Nagaoka Domain

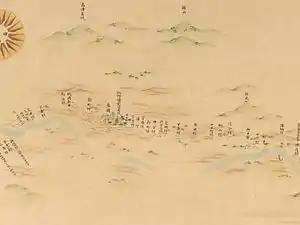
Map of Nagaoka Domain area from "Dai Nihon Enkai Yochi Zenzu"

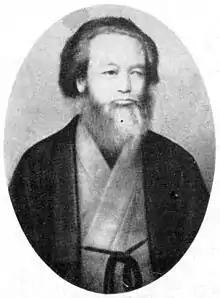
Kobayashi Torasaburō, senior Nagaoka official during the late Edo period

The territory of Nagaoka Domain was originally part of the holdings of Takada Domain with the exception of a 60,000 "koku" holding called held by a branch of the Hori clan for their services to Toyotomi Hideyoshi. After the daimyō of Takada Domain, Matsudaira Tadateru was disgraced at the Siege of Osaka in 1616 and relieved of his holdings, Hori Naoyori was awarded with Zaodo Domain and an additional 20,000 "koku" from the former Takada lands. He quickly saw that the seat of Zaodo Domain was in a poor location prone to flooding by the Shinano River, and built a new castle on the high ground on the opposite back at what is now Nagaoka. This marked the start of Nagaoka Domain. In 1618, he was transferred to Murakami Domain, and Nagaoka was assigned to Makino Tadanari, formerly of Nagasaki Domain. In 1620, the domain "kokudaka" was raised by 10,000 "koku", and was raised again by 2,000 "koku" in 1625. The domain, which extended across the Echigo Plain from western Niigata City, through Koshi District, Santō District and Nishikanbara District was excellent rice land, and also controlled the port of Niigata with its Kitamaebune trade, and therefore the actual revenues of the domain were far in excess of its official "kokudaka". The actual revenues of the domain were 115,300 "koku" in 1712, and 142,700 "koku" in 1858 as opposed to its official rating of 74,000 "koku". Under the rule of the Makino clan, the domain was noted for its military organisation and sponsorship of training in the various military arts. During the Battle of Hokuetsu in the Boshin War, Nagaoka joined the Ōuetsu Reppan Dōmei, and was the site of fierce fighting between pro-Tokugawa forces and the imperial army. Kawai Tsugunosuke and Yamamoto Tatewaki were two senior Nagaoka commanders during the war. After the defeat of the pro-Tokugawa alliance, the domain was reduced to 24,000 "koku". In July 1871, with the abolition of the han system, Nagaoka Domain briefly became Nagaoka Prefecture, and was merged into the newly created Niigata Prefecture. Under the new Meiji government, the final daimyō of Nagaoka, Makino Tadakatsu served as domain governor, and later was a student at Keio Gijuku. His brother, Makino Tadaatsu was given the "kazoku" peerage title of "shishaku" (viscount) and served as Mayor of Nagaoka and as a member of the House of Peers.